Dauntsey

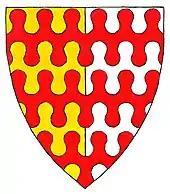
Arms of John Dauntsey: "Per pale or and argent, 3 bars nebulée gules". These arms can be seen on various monuments within the parish church

The family which took its name from the manor of Dauntsey is said by Macnamara to have originally been called "Oldstock", which he deduced from its Latinised name "Vetus Ceppus" in early charters. "Ceppus" or "Cippus" signifies in mediaeval Latin "stocks", in which a felon's legs and feet were locked.